Answer in natural language. How many Chairs are visible in the scene? Choose between the following options: 7, 6, 4, 2 or 5
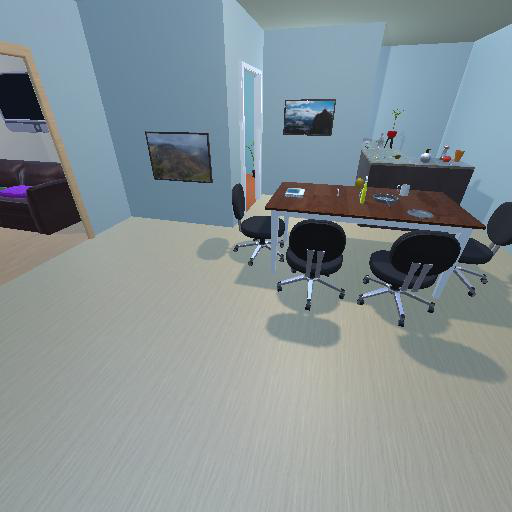
<answer>4</answer>